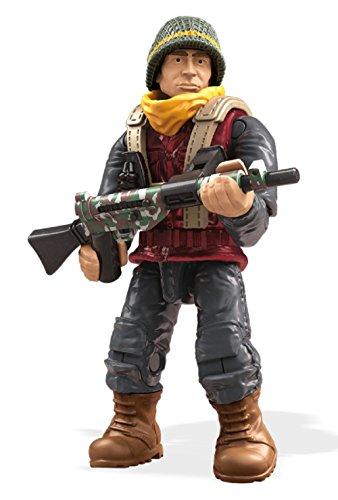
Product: Mega Construx Call Of Duty Care Package Wwii Building Set
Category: Toys & Games | Building Toys | Building Sets
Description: Collectible theme based on iconic Call of Duty: WWII "Infantry Division" multiplayer class.
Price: $5.99
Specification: ProductDimensions:1.1x5x6inches|ItemWeight:2.72ounces|ShippingWeight:6.4ounces(Viewshippingratesandpolicies)|ASIN:B079KNXNGM|Itemmodelnumber:GCN92|Manufacturerrecommendedage:10-14years